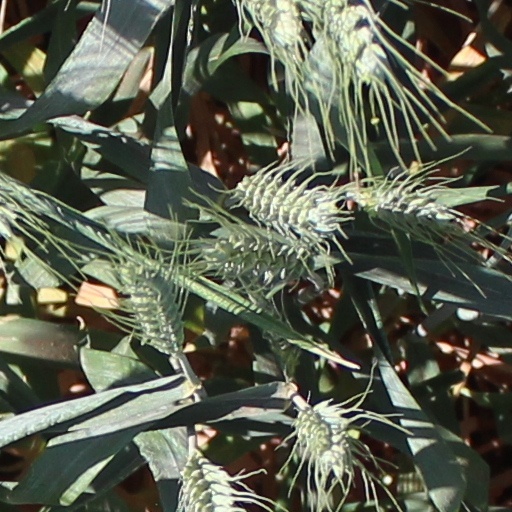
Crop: wheat